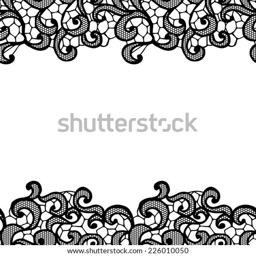
horizontal seamless background with a floral ornament